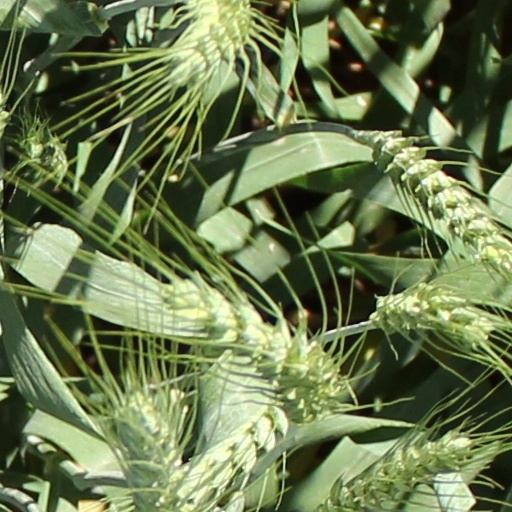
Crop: wheat